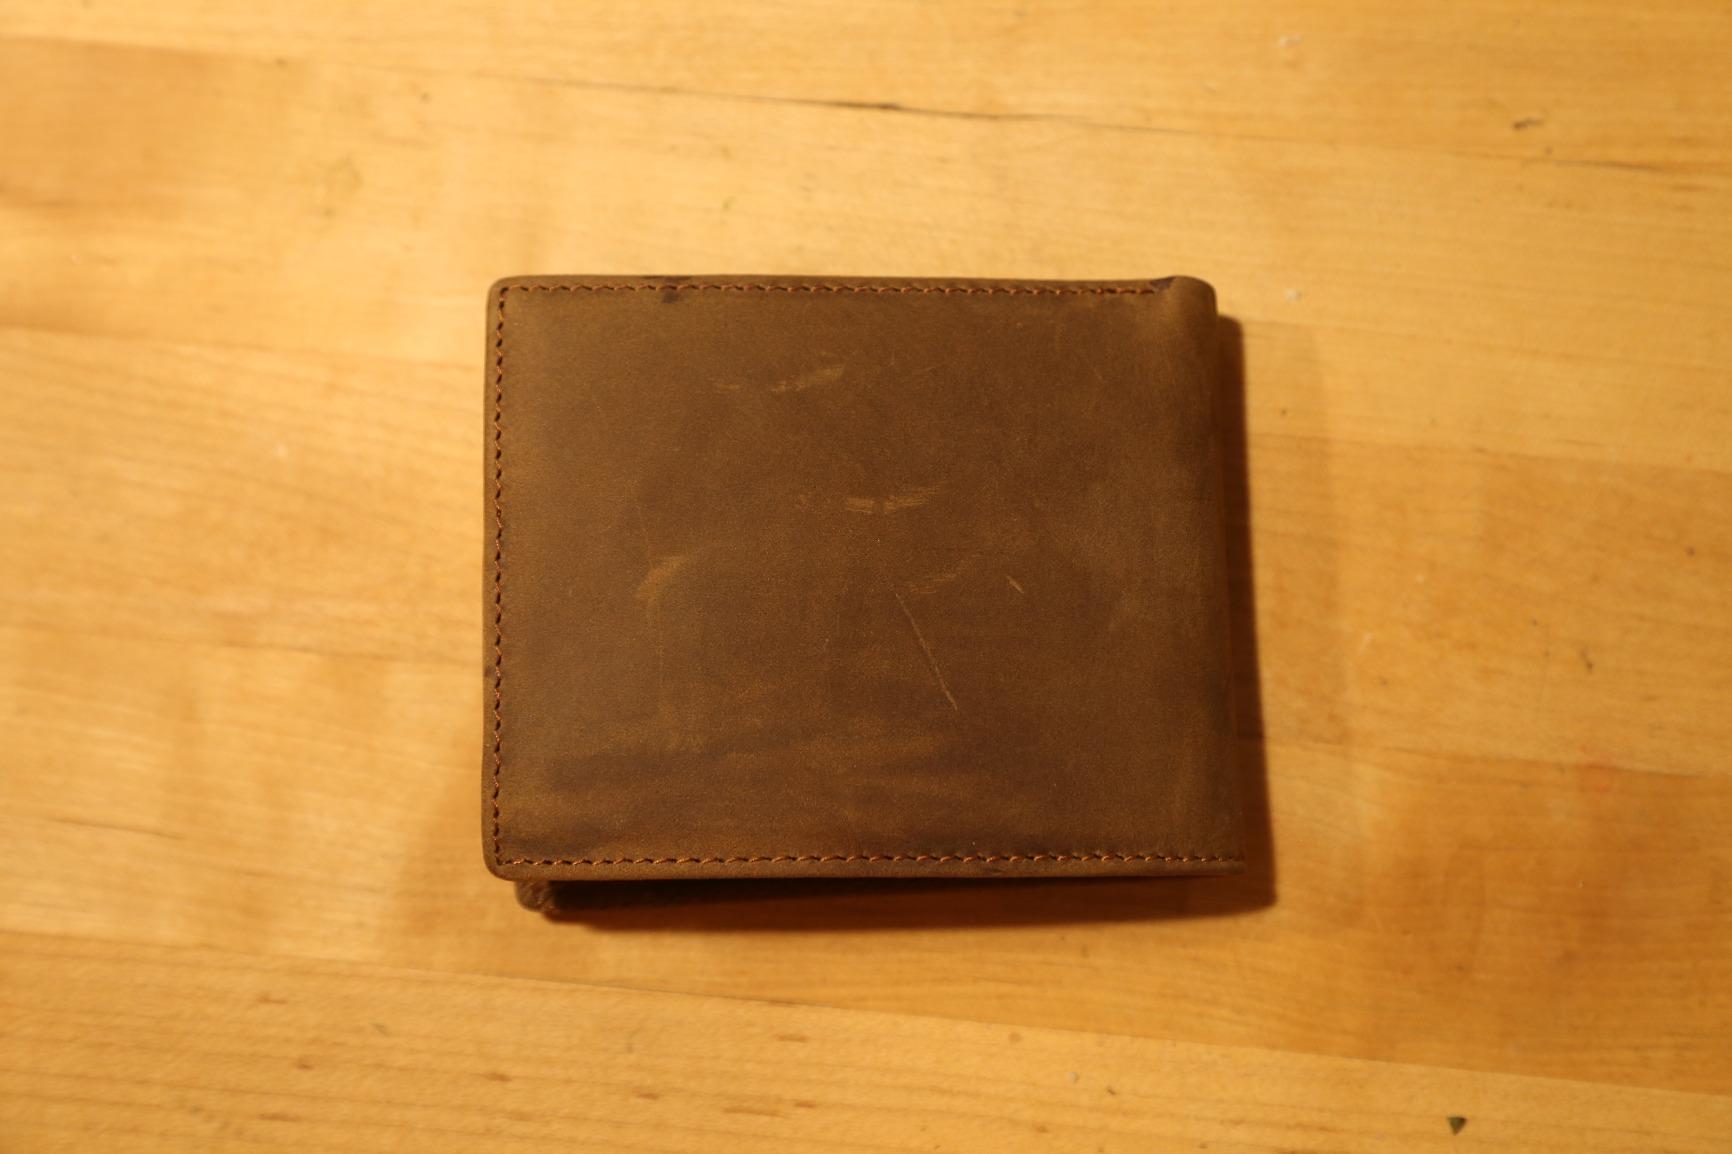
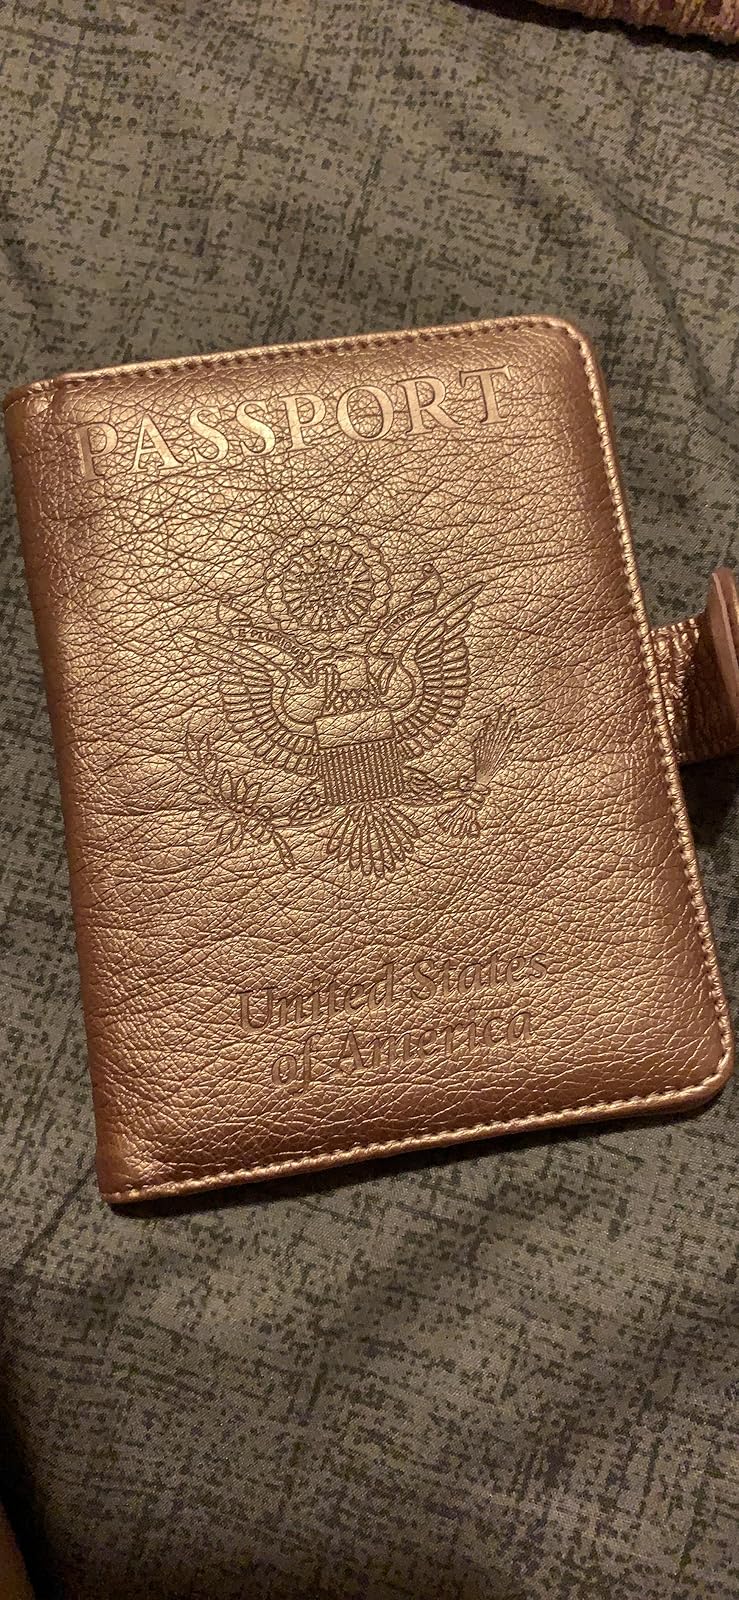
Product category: accessories_wallet
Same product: no